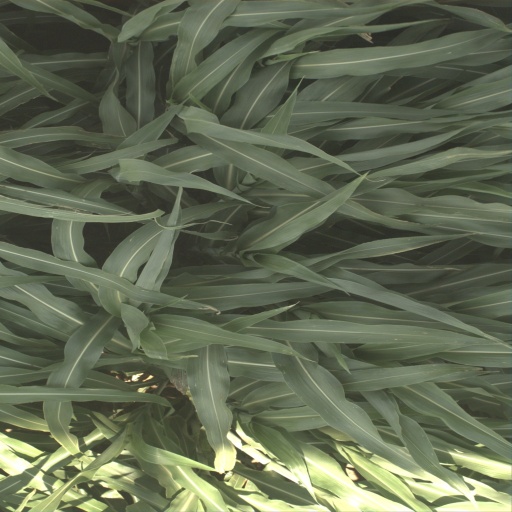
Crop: sorghum